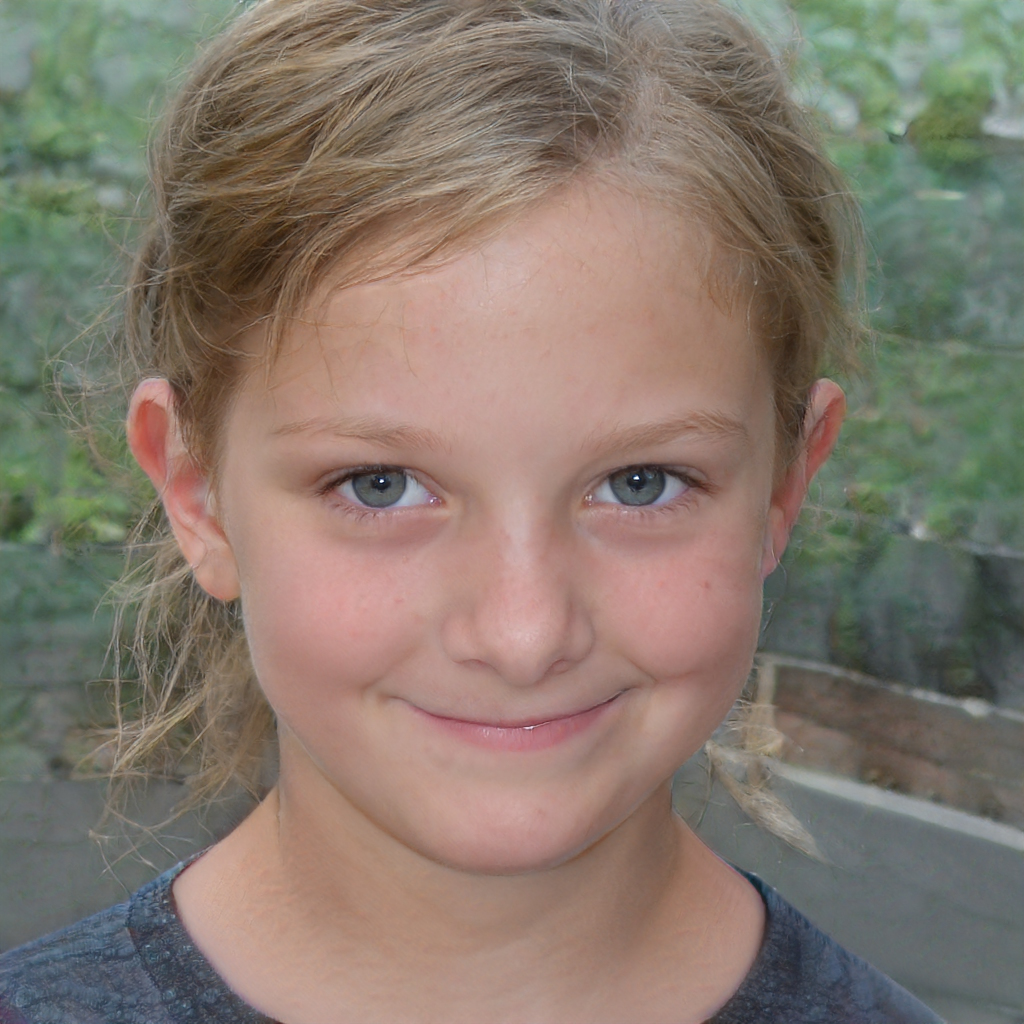
Gender: Female